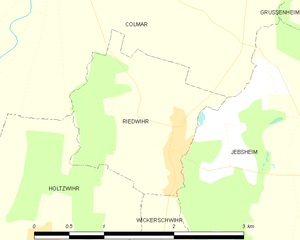
Carte des communes françaises